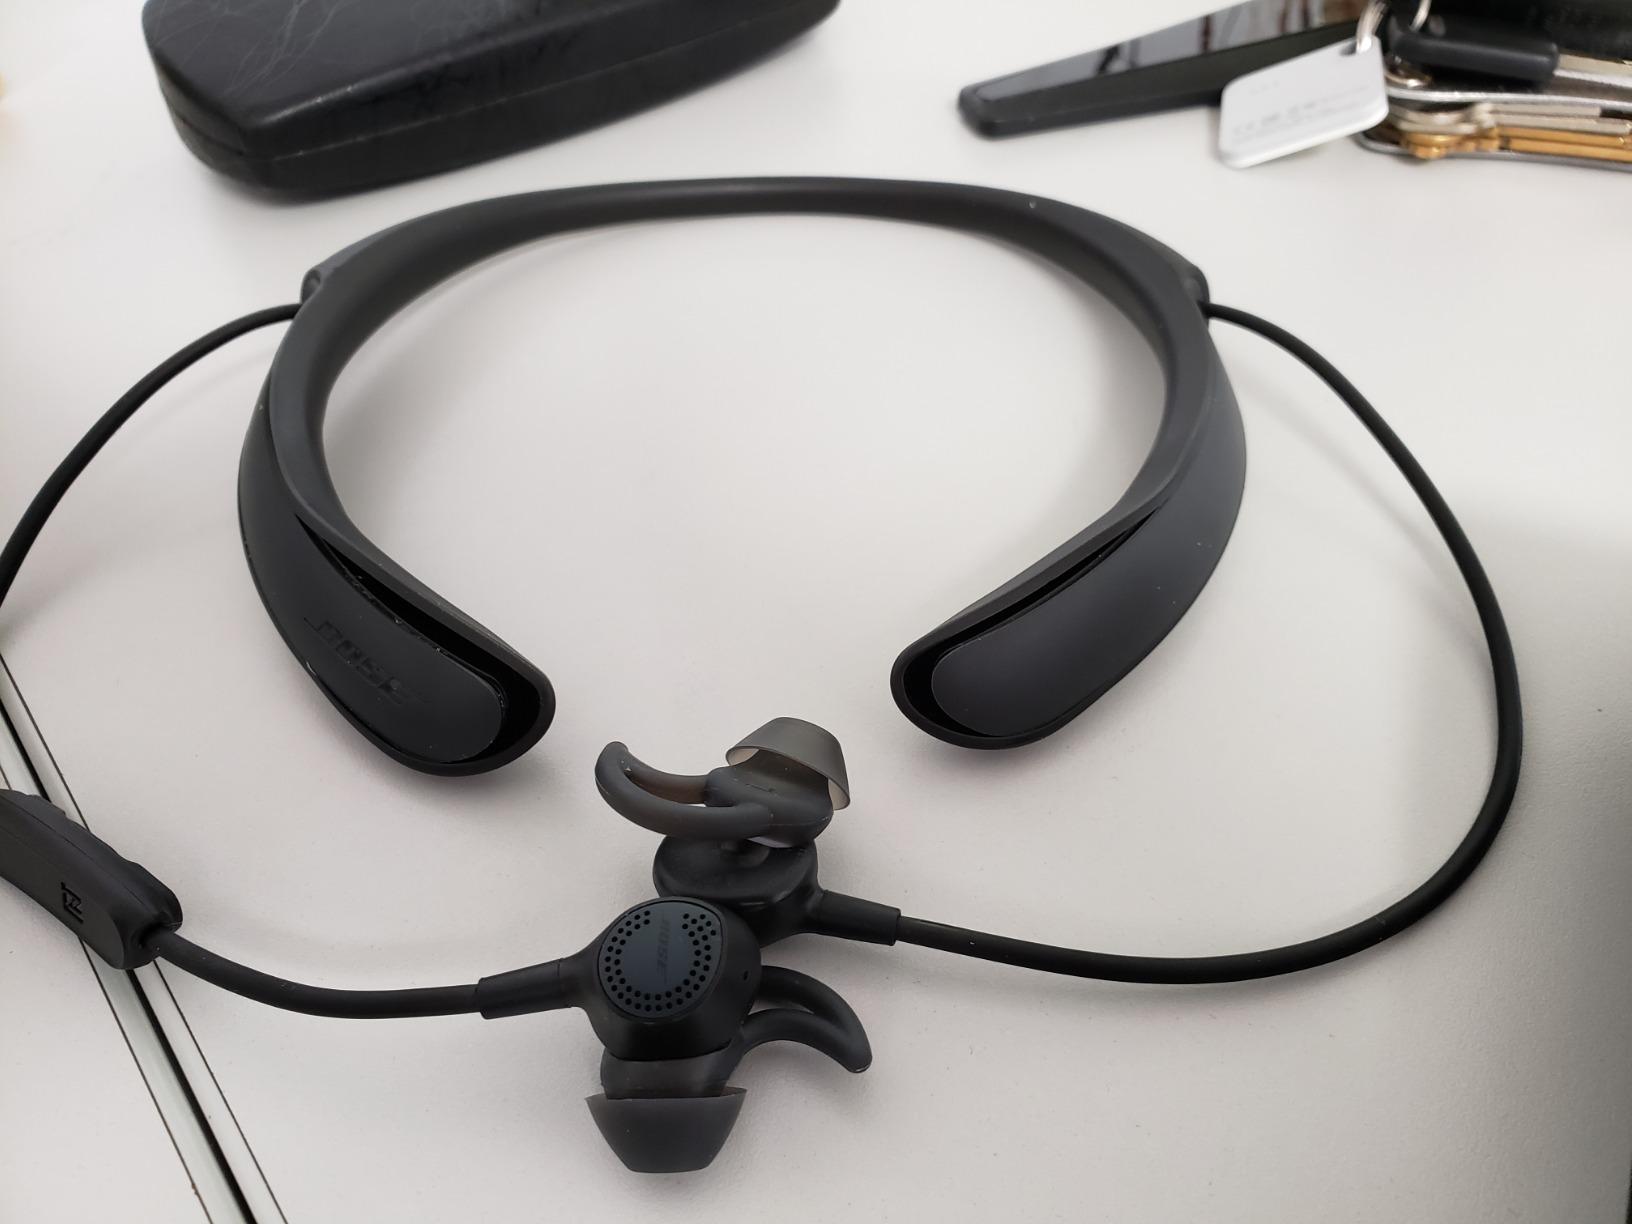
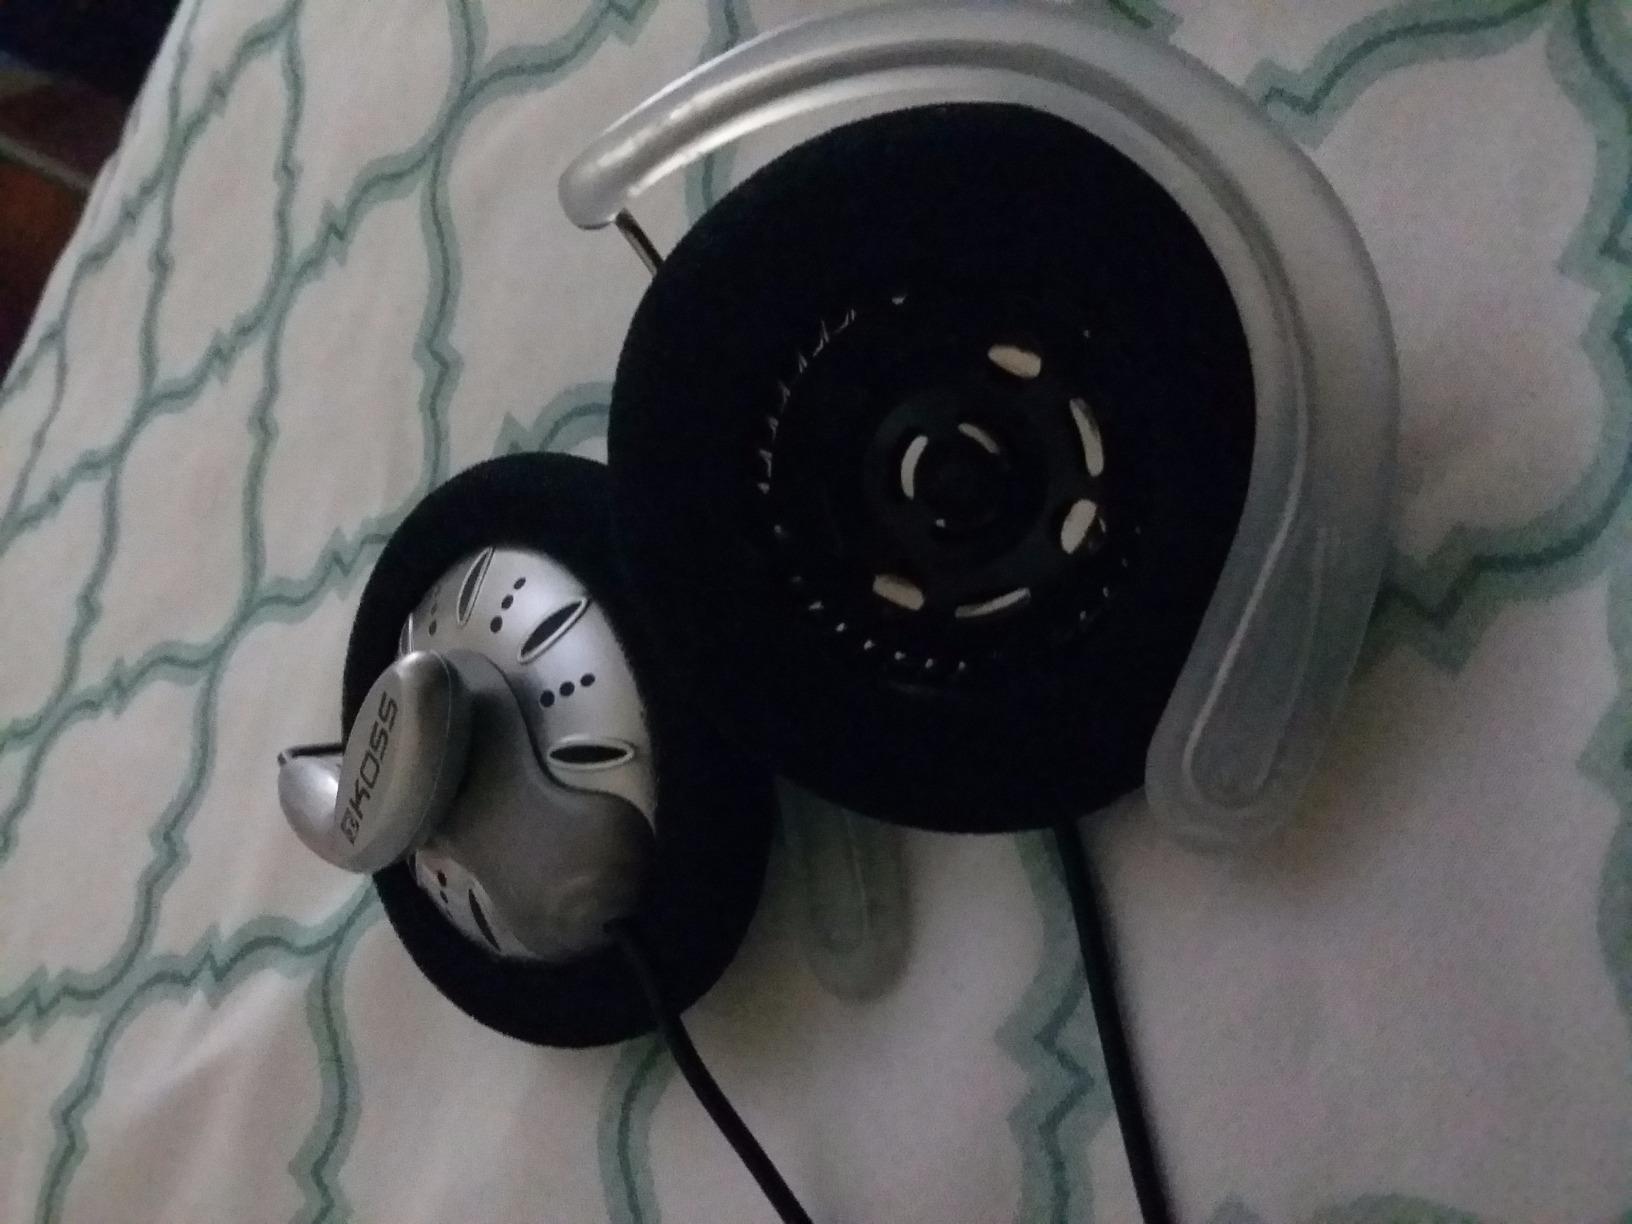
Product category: headphones
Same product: no